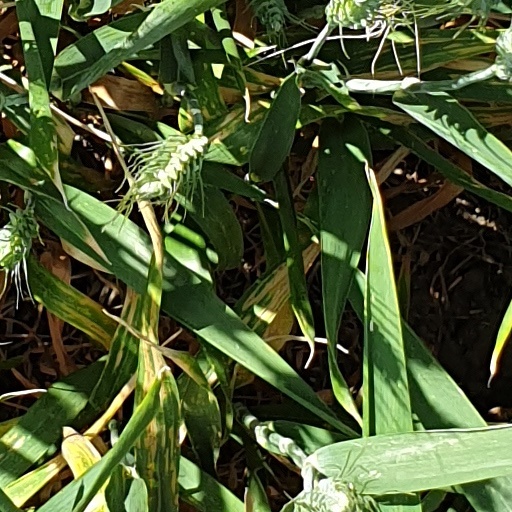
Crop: wheat